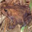
Label: frog